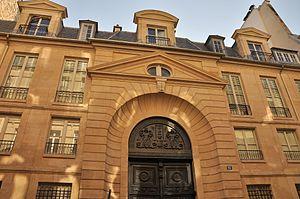
Hôtel d'Aligre ou de Beauharnais (ou de Maupéou ou d'Harlay) situé au 15 rue de l'Université Paris 7ème arrondissement This building is inscrit au titre des Monuments Historiques. It is indexed in the Base Mérimée, a database of architectural heritage maintained by the French Ministry of Culture,
Cet article recense les monuments historiques du 7ᵉ arrondissement de Paris, en France.
L’hôtel d'Aligre est un hôtel particulier situé à Paris en France.